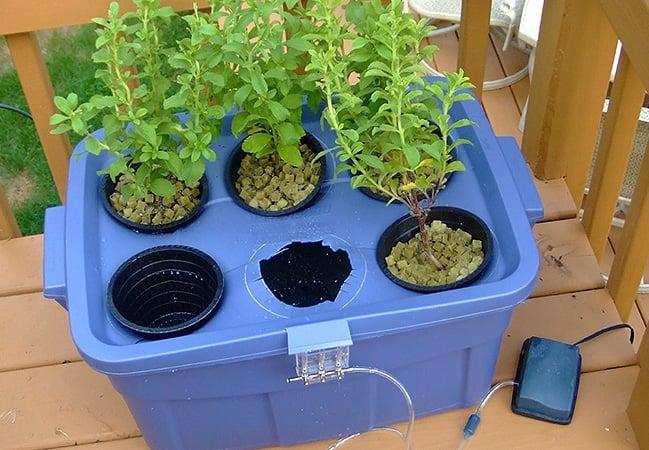
Miche iliyomea na kustawi vizuri yenye muonekano wa rangi ya kijani baada ya kupandwa kwenye vifaa maalumu ya haidroponi, vinavyotumia maji yenye virutubisho na madini stahiki kwa ukuaji wa mimea pasipo kuhitaji uwepo wa udongo.